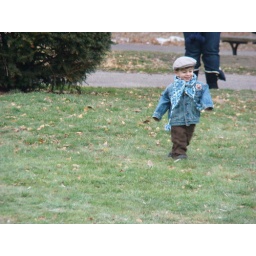
A cute little boy who was running around in Boston Common